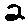
Label: 2